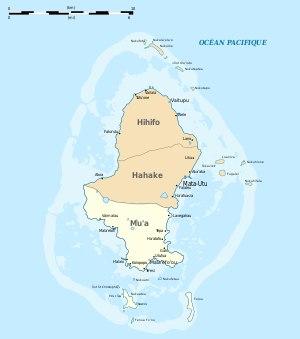
L'histoire de Wallis-et-Futuna fait partie intégrante de celle de l'Océanie. Peuplées aux environs du Iᵉʳ millénaire av. J.-C. par des austronésiens de la civilisation lapita, les îles 'Uvea et Futuna font ensuite partie de la Polynésie ancestrale jusqu'aux premiers siècles après J.C. : il s'agit du foyer originel des polynésiens, qui partagent une langue et une culture commune. Par la suite, une différenciation s'opère entre ces îles : chacune d'entre elles développe une langue, une culture et une organisation sociale spécifique, tout en restant intégrées au sein d'un grand réseau insulaire avec les archipels voisins. Wallis est conquise par les Tongiens, qui laissent une influence durable dans la société wallisienne, tandis que Futuna, plus isolée, résiste mieux aux envahisseurs tongiens et préserve ses relations avec Samoa.